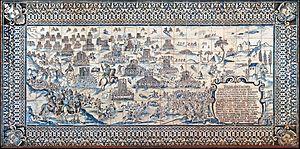
La Bataille de Montes Claros – appelée aussi parfois Bataille de Vila Viçosa – est une célèbre victoire militaire du Portugal sur la Castille qui met fin à la Guerre d'Acclamation.